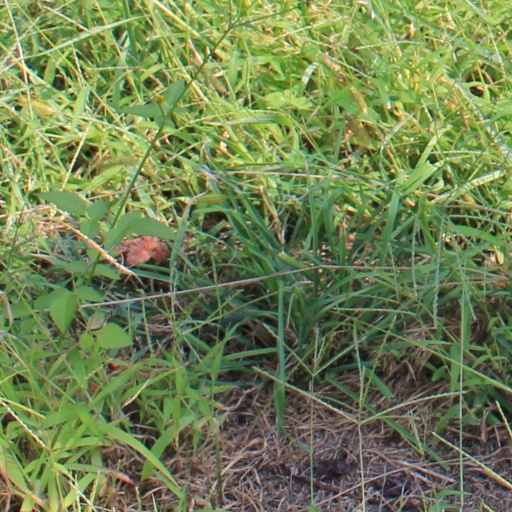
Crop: grape